Hersheypark

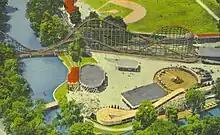
A view of Hersheypark's amusement center circa 1950

The first ride was added to the park in 1908 – a Herschell-Spillman carousel often referred to as the "Merry-Go-Round" or "Carrousel". This was followed in 1910 with the addition of the Miniature Railroad, which remained in operation until the end of the 1971 season. The park has operated a roller coaster ride continuously since 1923, a variety of boat rides on Spring Creek, and six dark rides, three of which were fun houses. The park added its first two kiddie rides in 1926, a kiddie Ferris wheel and Airplane Swing. Hersheypark has built over 160 rides over its nearly 120 year history. The park currently has 76 rides and water attractions.